Bedesten

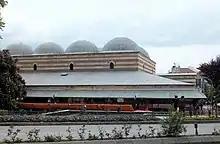
Exterior view of the Bedesten of Edirne, Turkey, built by Sultan Mehmed I between 1413 and 1421 CE

A bedesten (variants: bezistan, bezisten, bedestan) is a type of covered market or market hall which was historically found in the cities of the Ottoman Empire. It was typically the central building of the commercial district of an Ottoman town or city, where the most important and precious goods (like gold and jewellery) were kept and sold. Its function was comparable or equivalent to that of a qaysariyya in other (usually Arabic-speaking) regions, though the architecture of the latter could be different and be similar to that of a bazaar with its own streets.